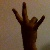
The image shows a hand gesture representing the number 7 in Indian Sign Language.